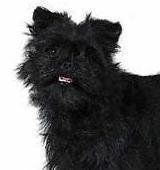
affenpinscher